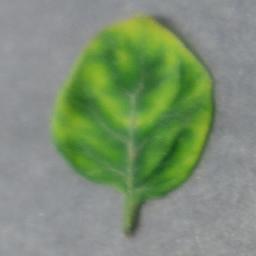
Label: Tomato___Tomato_Yellow_Leaf_Curl_Virus